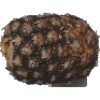
Label: Pineapple 1